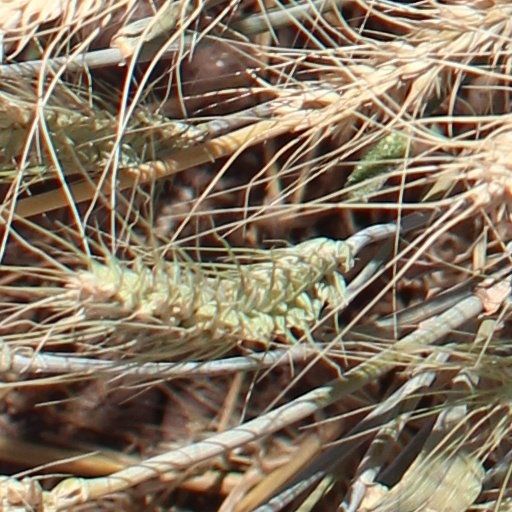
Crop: wheat